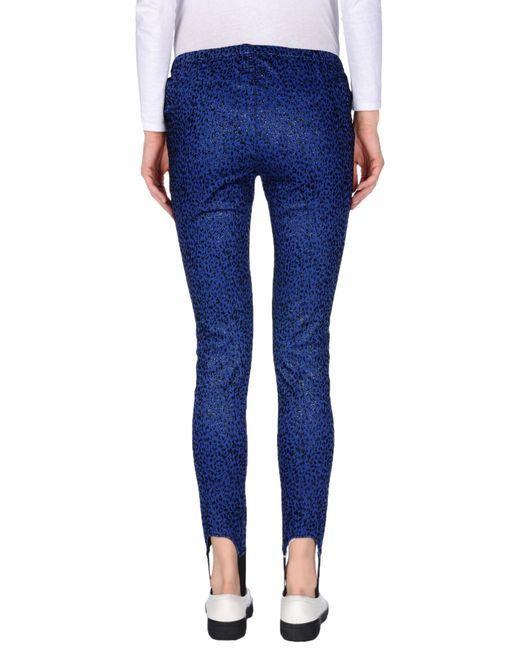
blau bedruckte dünne lässige Midwaist-Hose